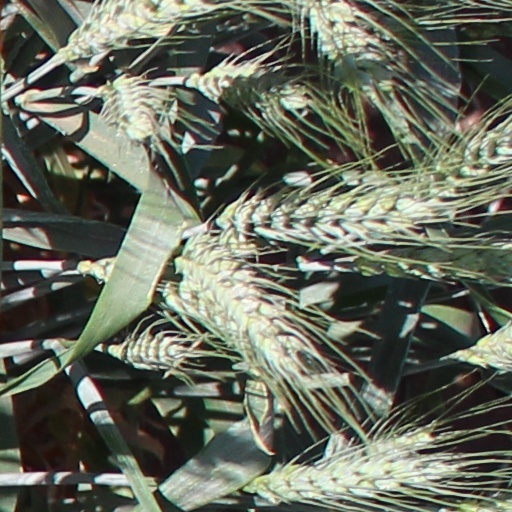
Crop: wheat